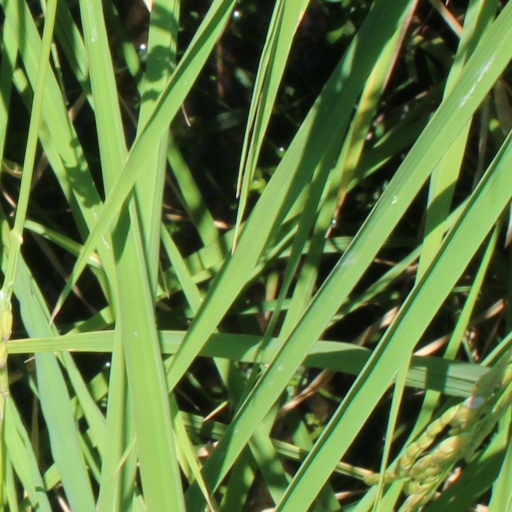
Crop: rice